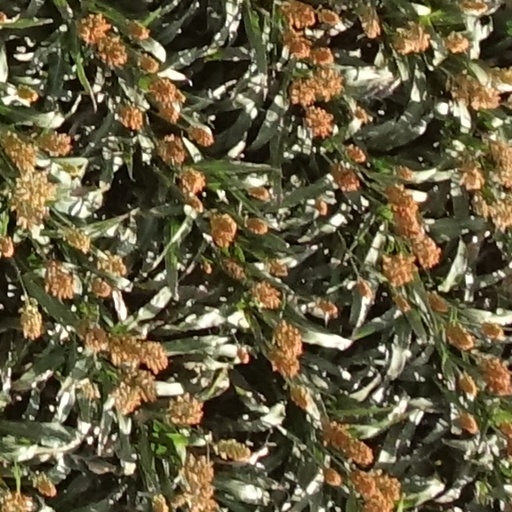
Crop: sorghum